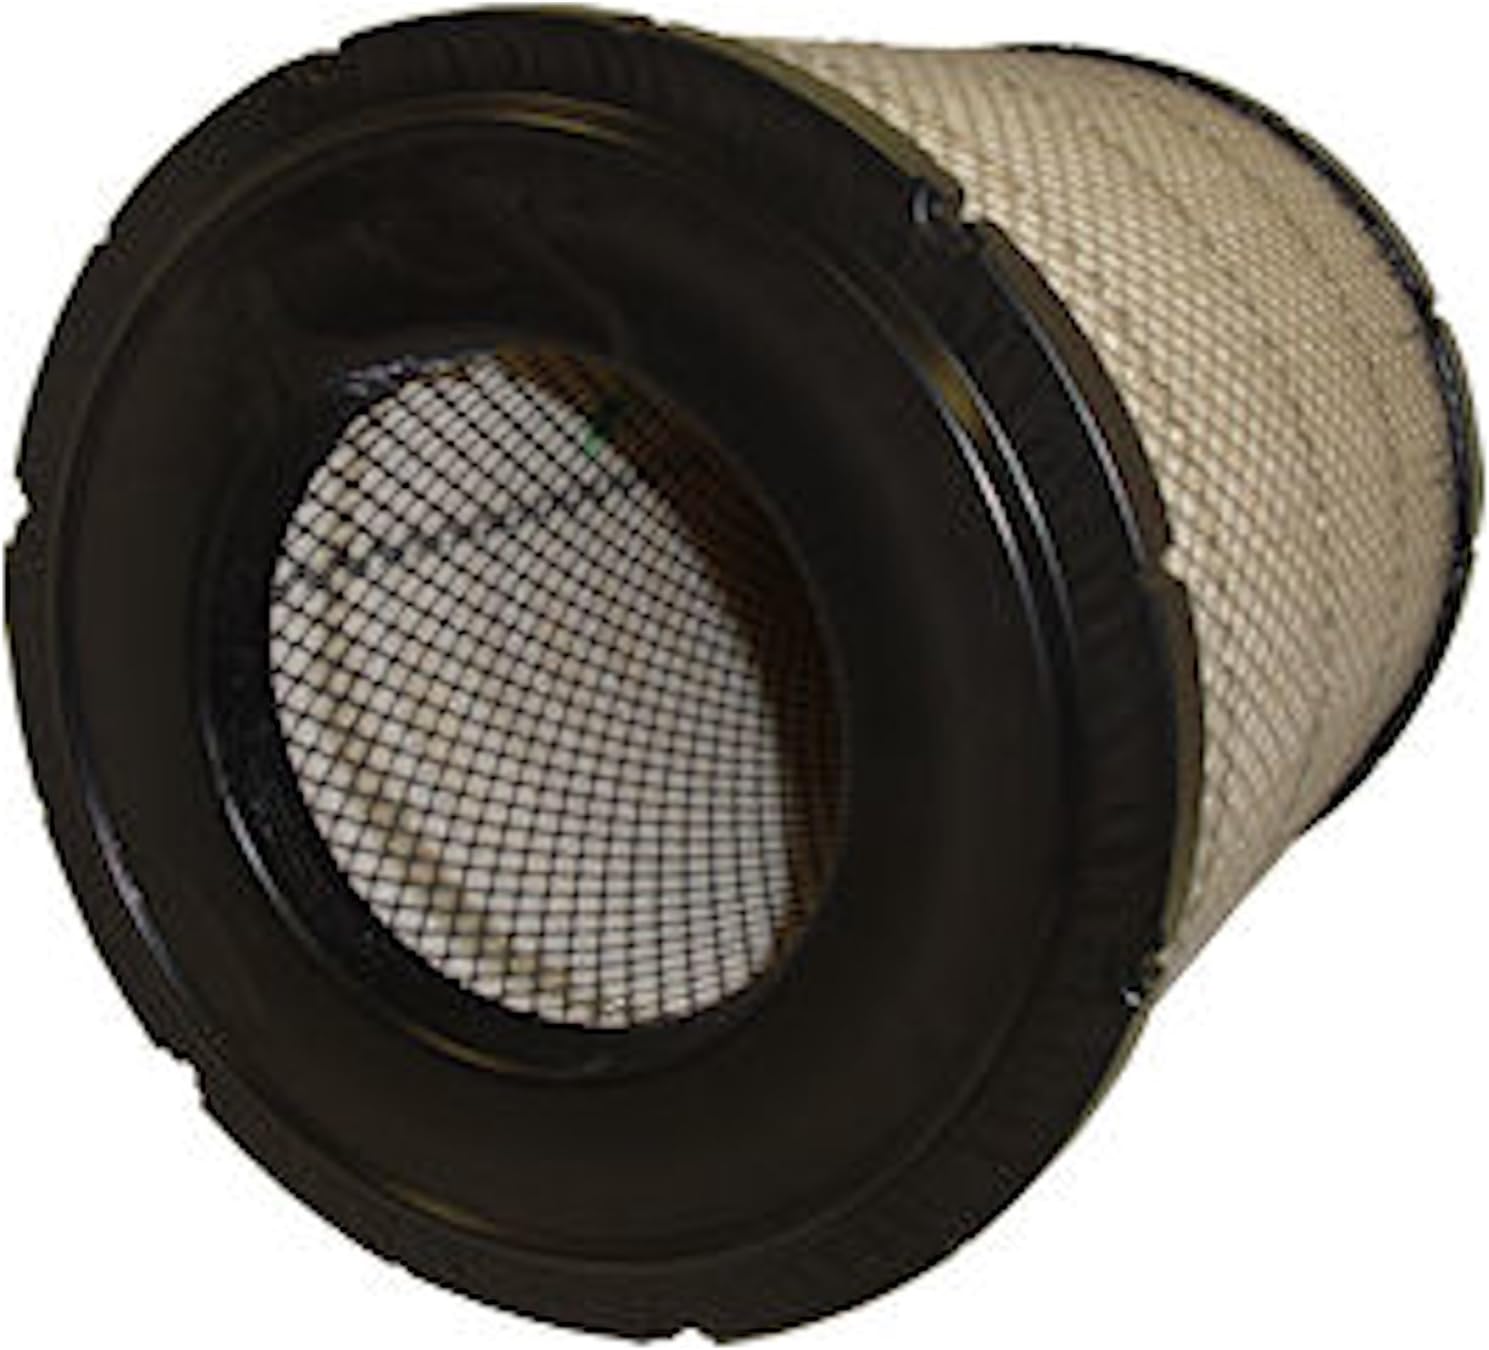
FRAM Extra Guard Outer Radial Seal Engine Air Filter Replacement, Easy Install w/ Advanced Engine Protection and Optimal Performance, CA8596
Category: Automotive
FRAM Extra Guard Air Filters are your first line of defense preventing damaging road dust and dirt particles from entering your engine. Extra Guard Air Filters are engineered with an advanced filter media that lets through 2X less dirt than average leading standard retail brands AND protects your vehicle's engine up to 2 years or 12,000 miles. Replacing a dirty air filter with a new FRAM Extra Guard Air Filter can help increase horsepower, acceleration and overall engine performance. Get better protection with ease and install a new FRAM Extra Guard Air Filter today!
Features: TRAPS DIRT AND FILTH: Various damaging particles and dust can collect over your engine, however, with FRAM car air filter, Extra Guard entraps these particles for a safer, cleaner, and quality engine performance. | DOUBLE MAXIMUM PROTECTION: FRAM automotive replacement engine filter provides 2x the protection compared to standard filters for up to 12,000 miles. | EASY INSTALLATION: A seamless DIY replacement that can be completed in minutes. Remove your old filter, replace with FRAM engine filter ensuring it is sealed around the perimeter, replace cover and fasten. | SMOOTHER HORSEPOWER PERFORMANCE: Extra Guard filter is designed to clean up exhaust so that the engine is less likely clogged by dirt. With a cleaner output, the engine is able to function efficiently leading to a smoother and higher horsepower. | EXPANSIVE AIRFLOW: With a fine filter media, Extra Guard captures various debris without hampering airflow. Filter attracts dirt like a magnet so that maximum amount of debris stay trapped to prevent entering within the engine.